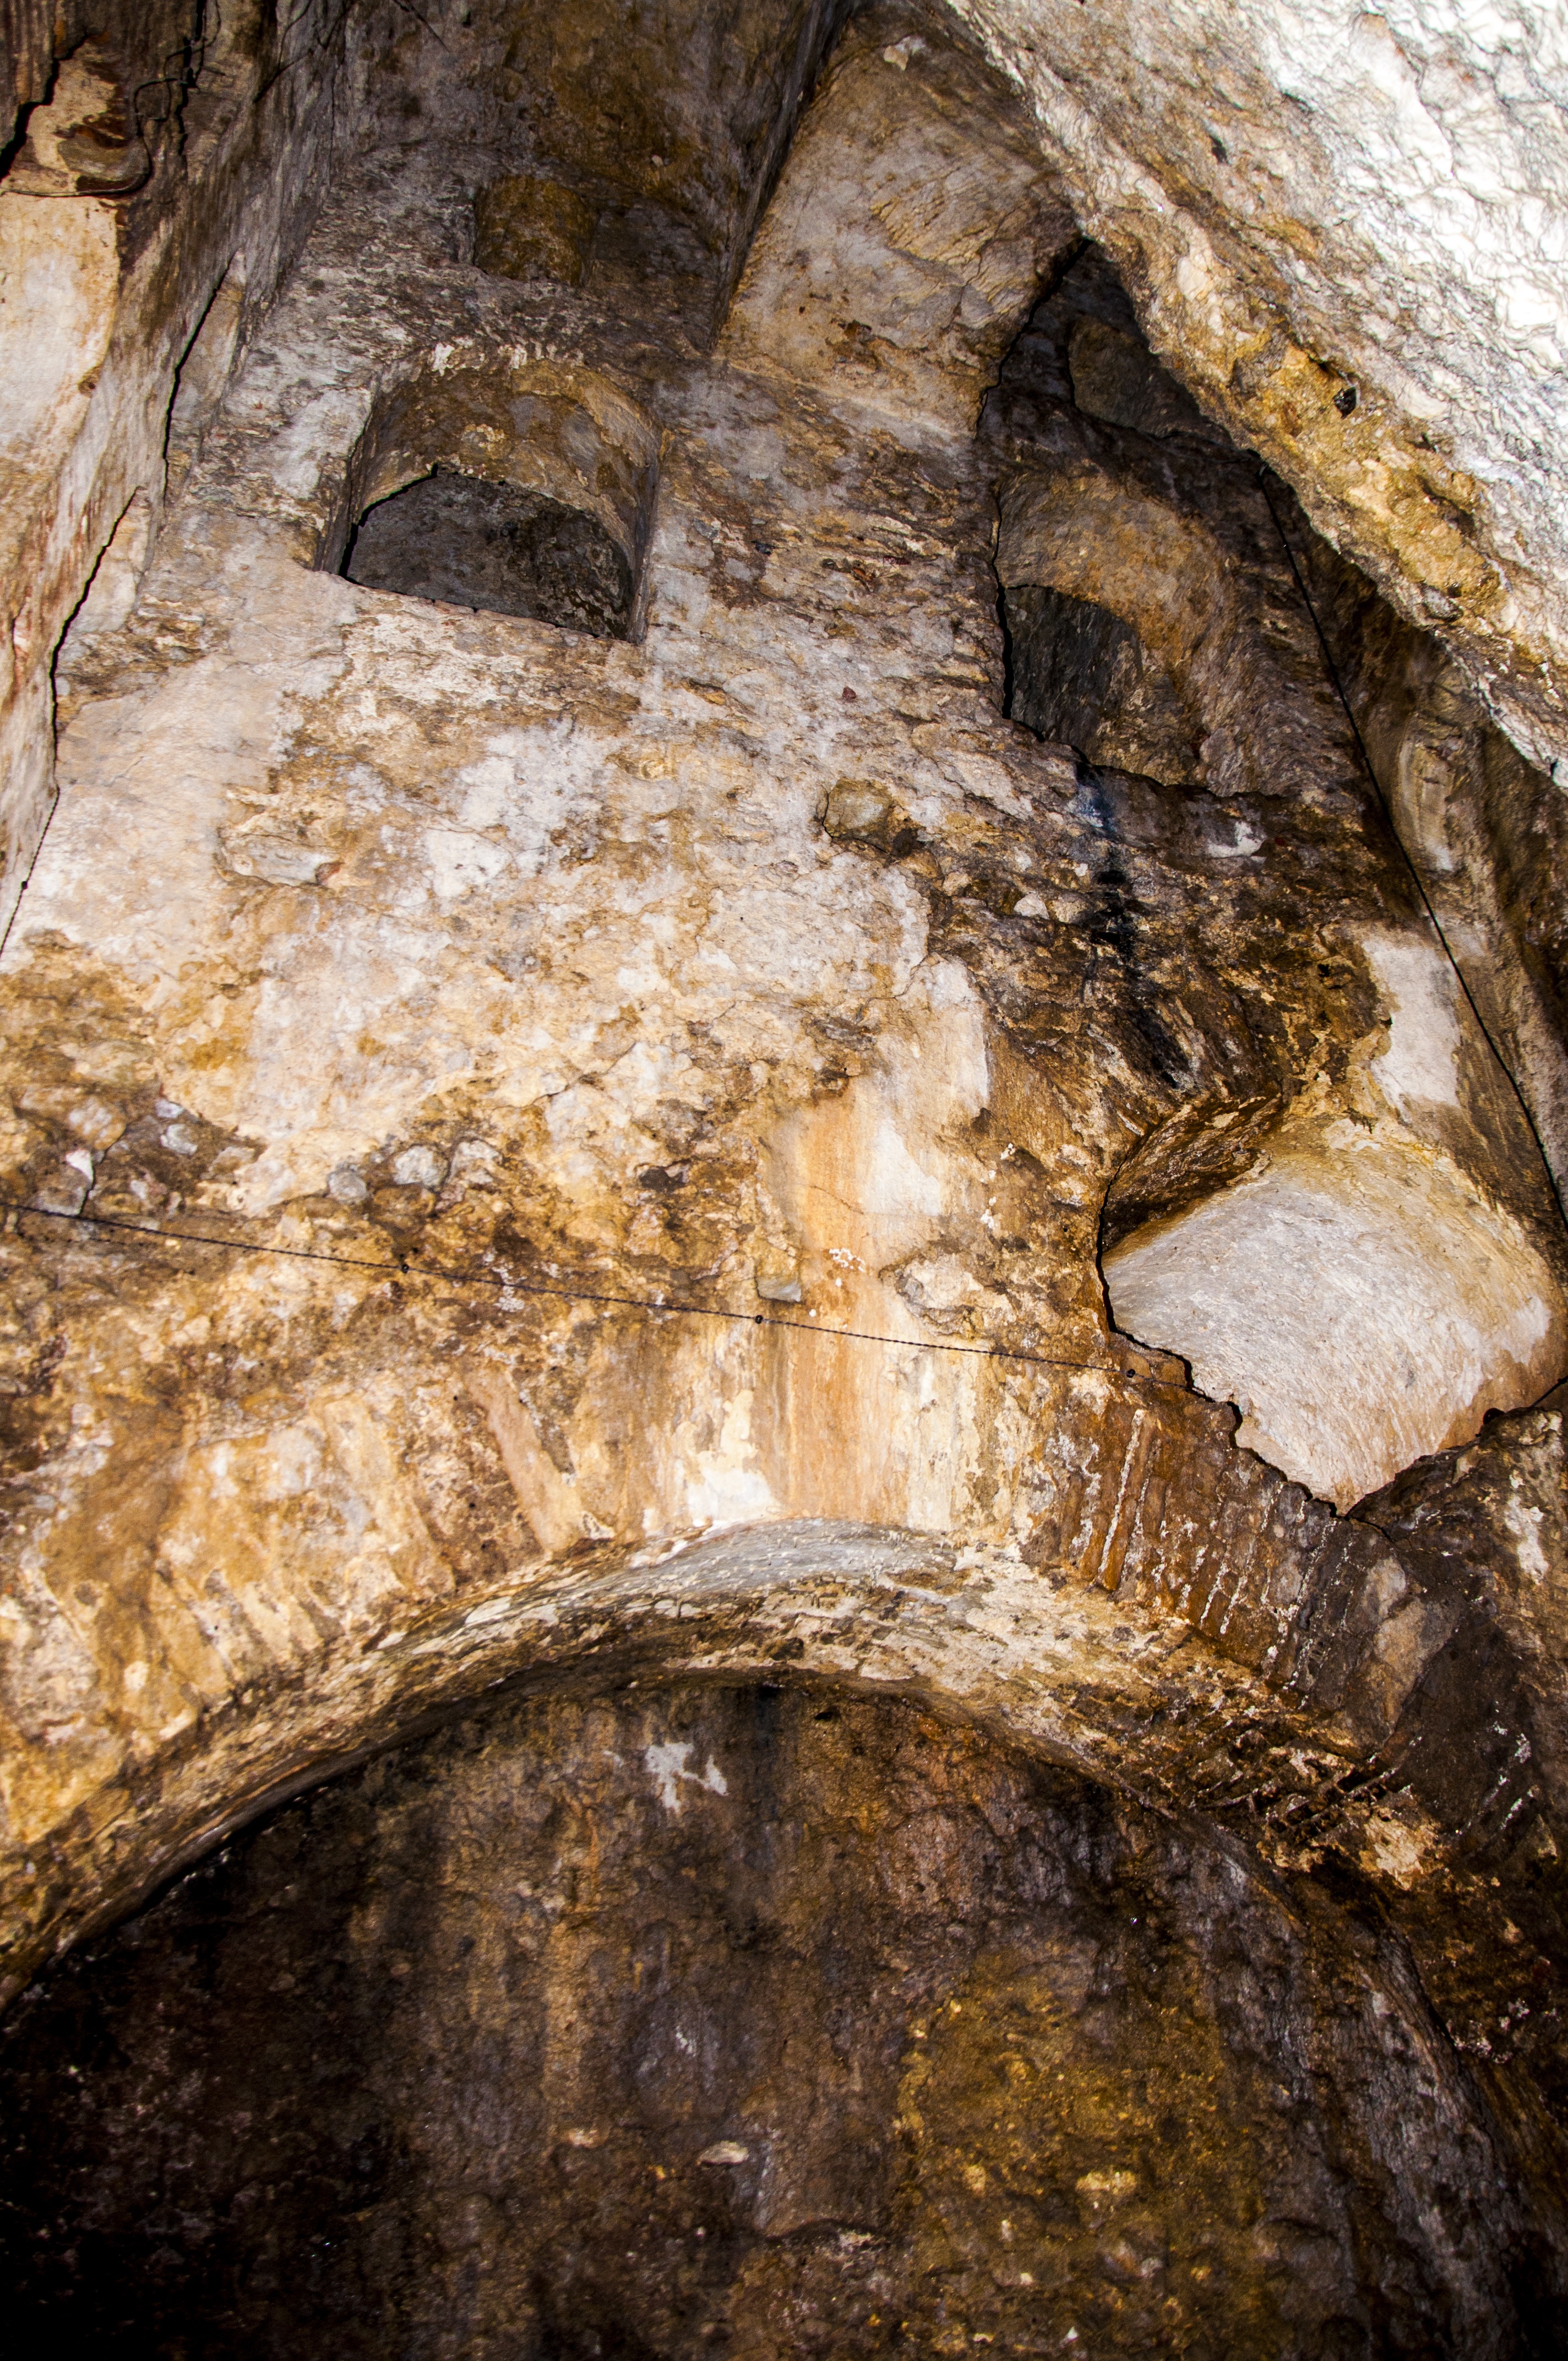
tree, rock, architecture, structure, wood, trunk, old, formation, cave, facade, old building, geology, temple, ceilings, ancient history, geographical feature